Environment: real
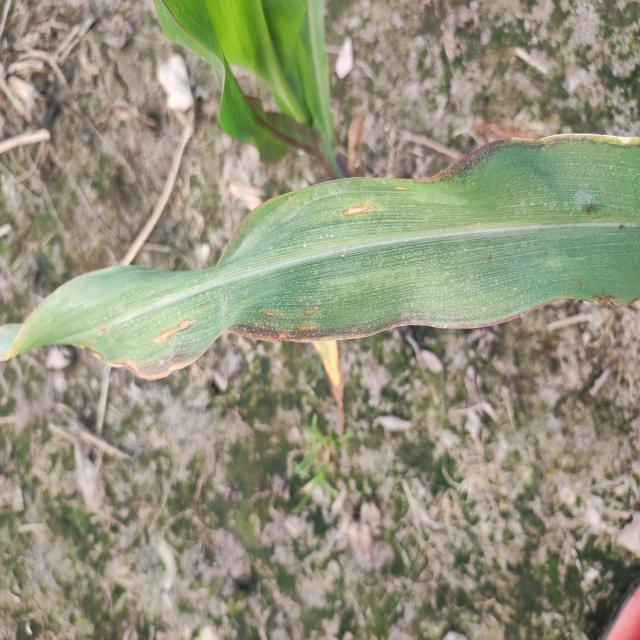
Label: phosphorus_deficiency